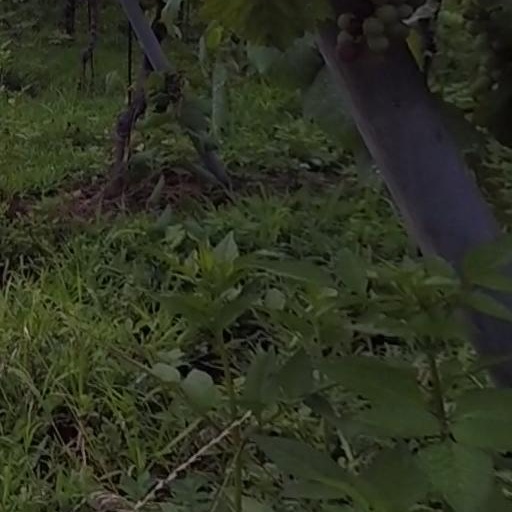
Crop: grape